Black Herman

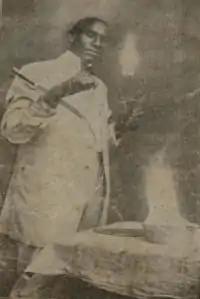

Benjamin Rucker (1892 – April 15, 1934) was an American stage magician, better known by his stage name Black Herman. He was the most prominent African-American magician of his time.